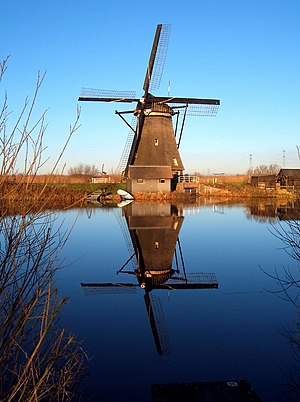
UNESCO's Verdensarvsliste (Europa) / Nederlandene
Møllenetværket ved Kinderdijk-Elshout
UNESCO's Verdensarvsliste er en liste med bygninger, monumenter og naturområder i alle fem verdensdele, som UNESCO har udpeget som værende en del af verdens kulturelle arv. Listen omfatter pr. juli 2018 1092 steder, heraf 845 kulturel arv, 209 naturarv og 38 blandede. 54 steder er på listen over Verdensarvsområder i fare